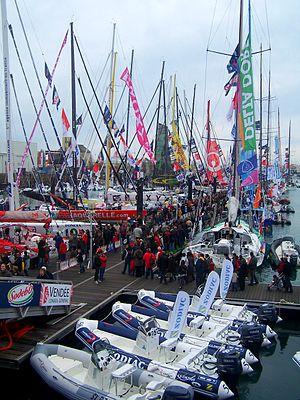
Les bateaux à quai aux Sables d'Olonne avant le départ du Vendée Globe 2008-2009.
Le Vendée Globe 2008-2009 est la sixième édition du Vendée Globe. Le départ a été donné le 9 novembre 2008 des Sables-d'Olonne. La direction de la course est assurée par Denis Horeau. Il a été remporté par Michel Desjoyeaux le 1ᵉʳ février 2009 en 84 jours, 3 heures et 9 minutes, nouveau record de l'épreuve.